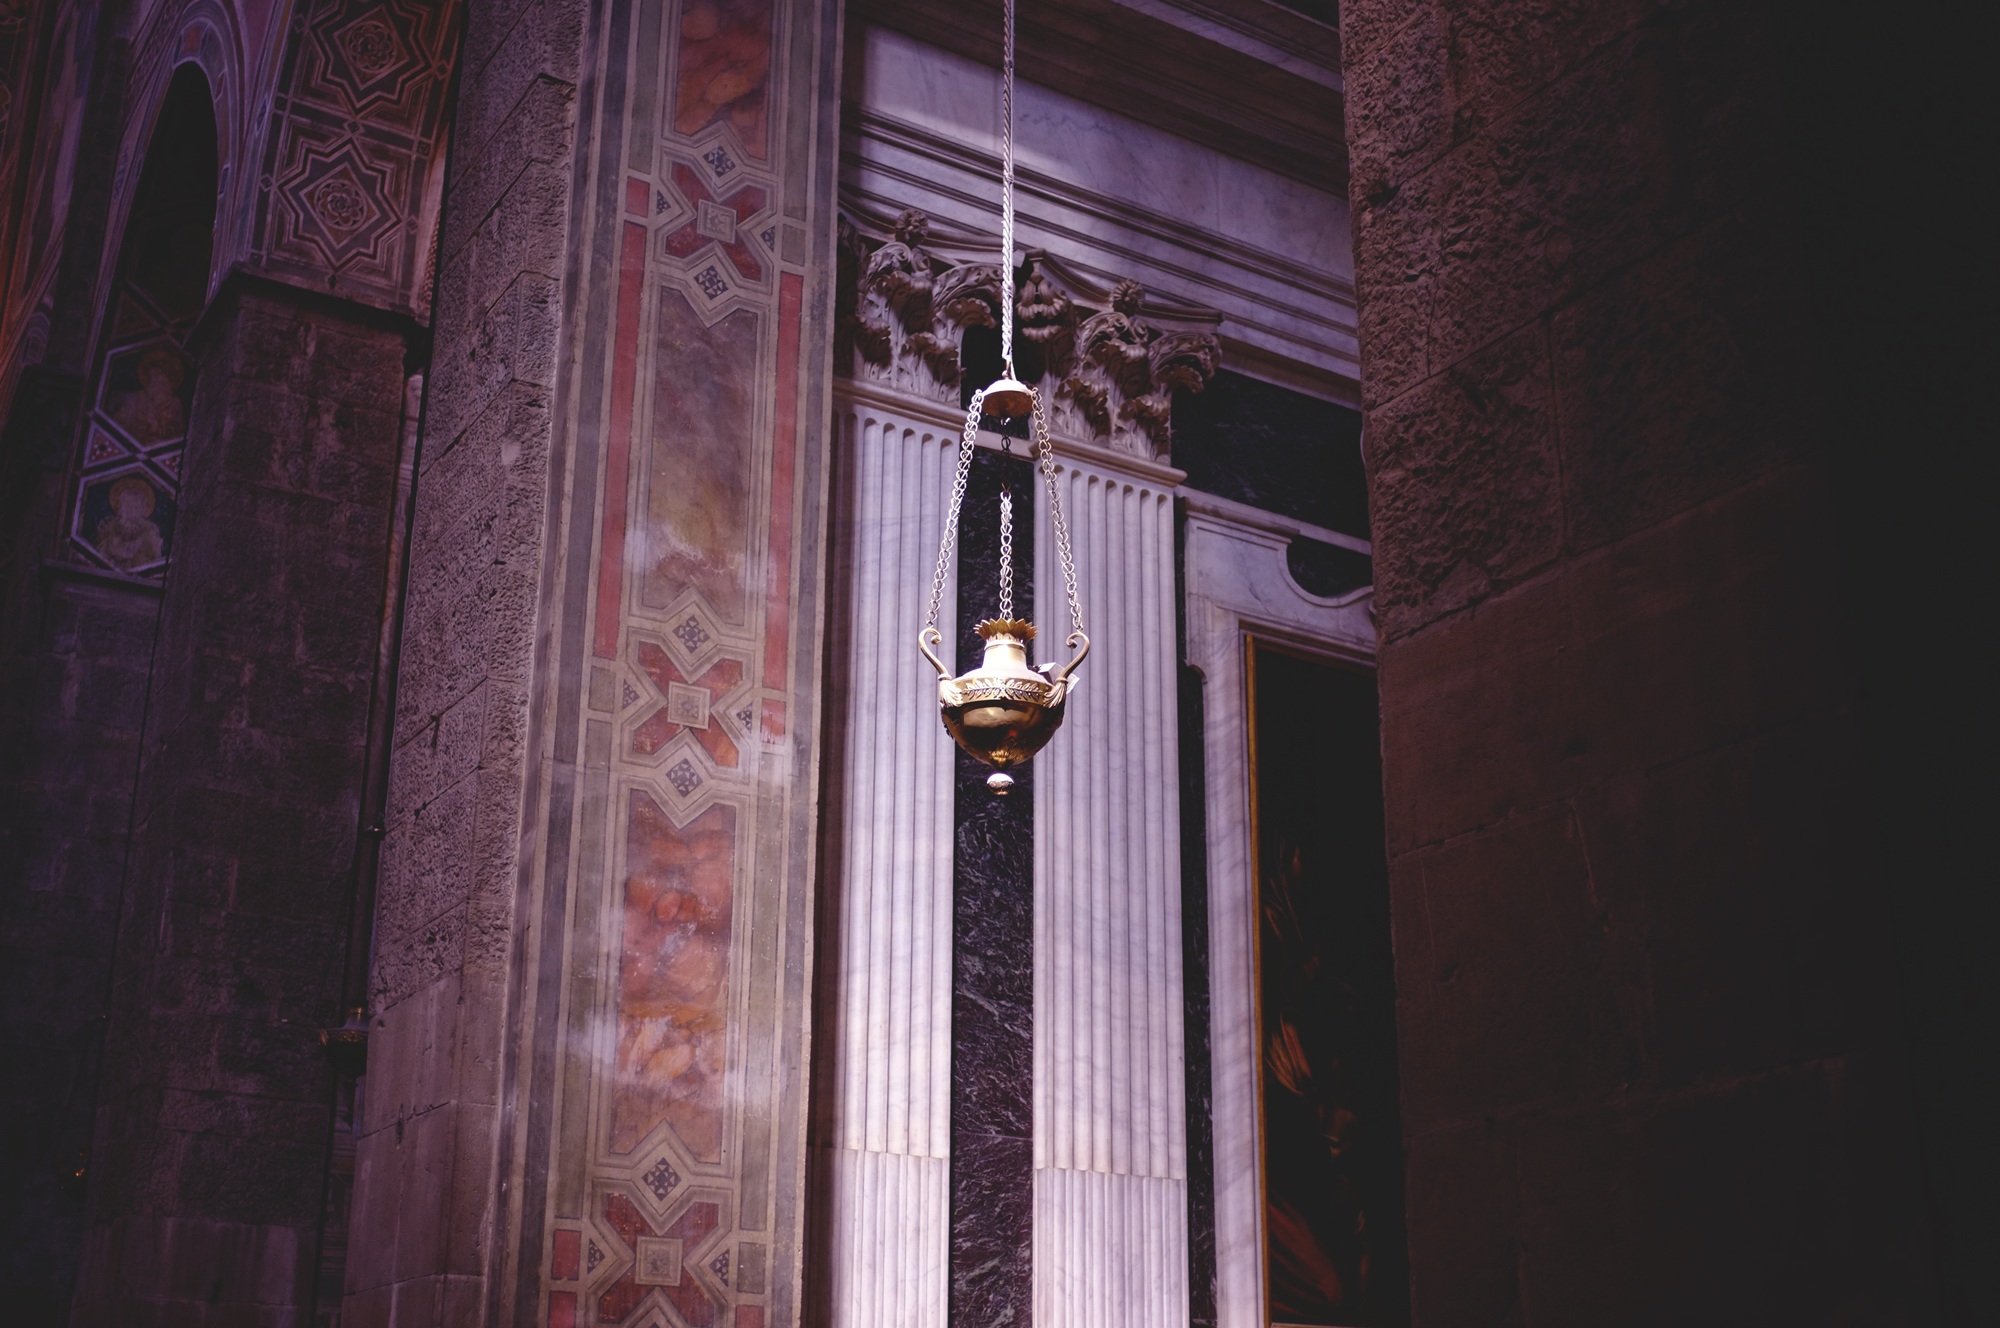
light, structure, window, wall, column, italy, darkness, church, lighting, interior design, symmetry, florence, shape